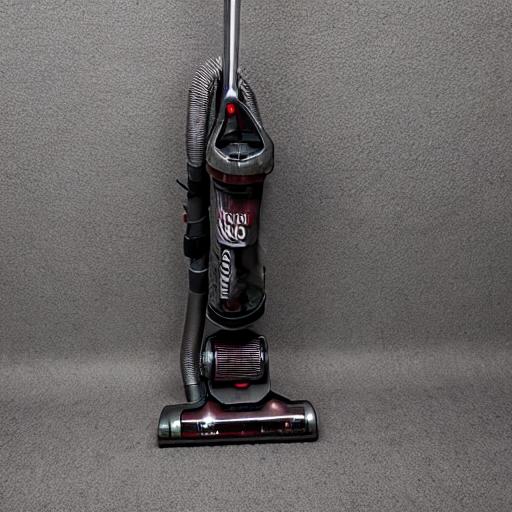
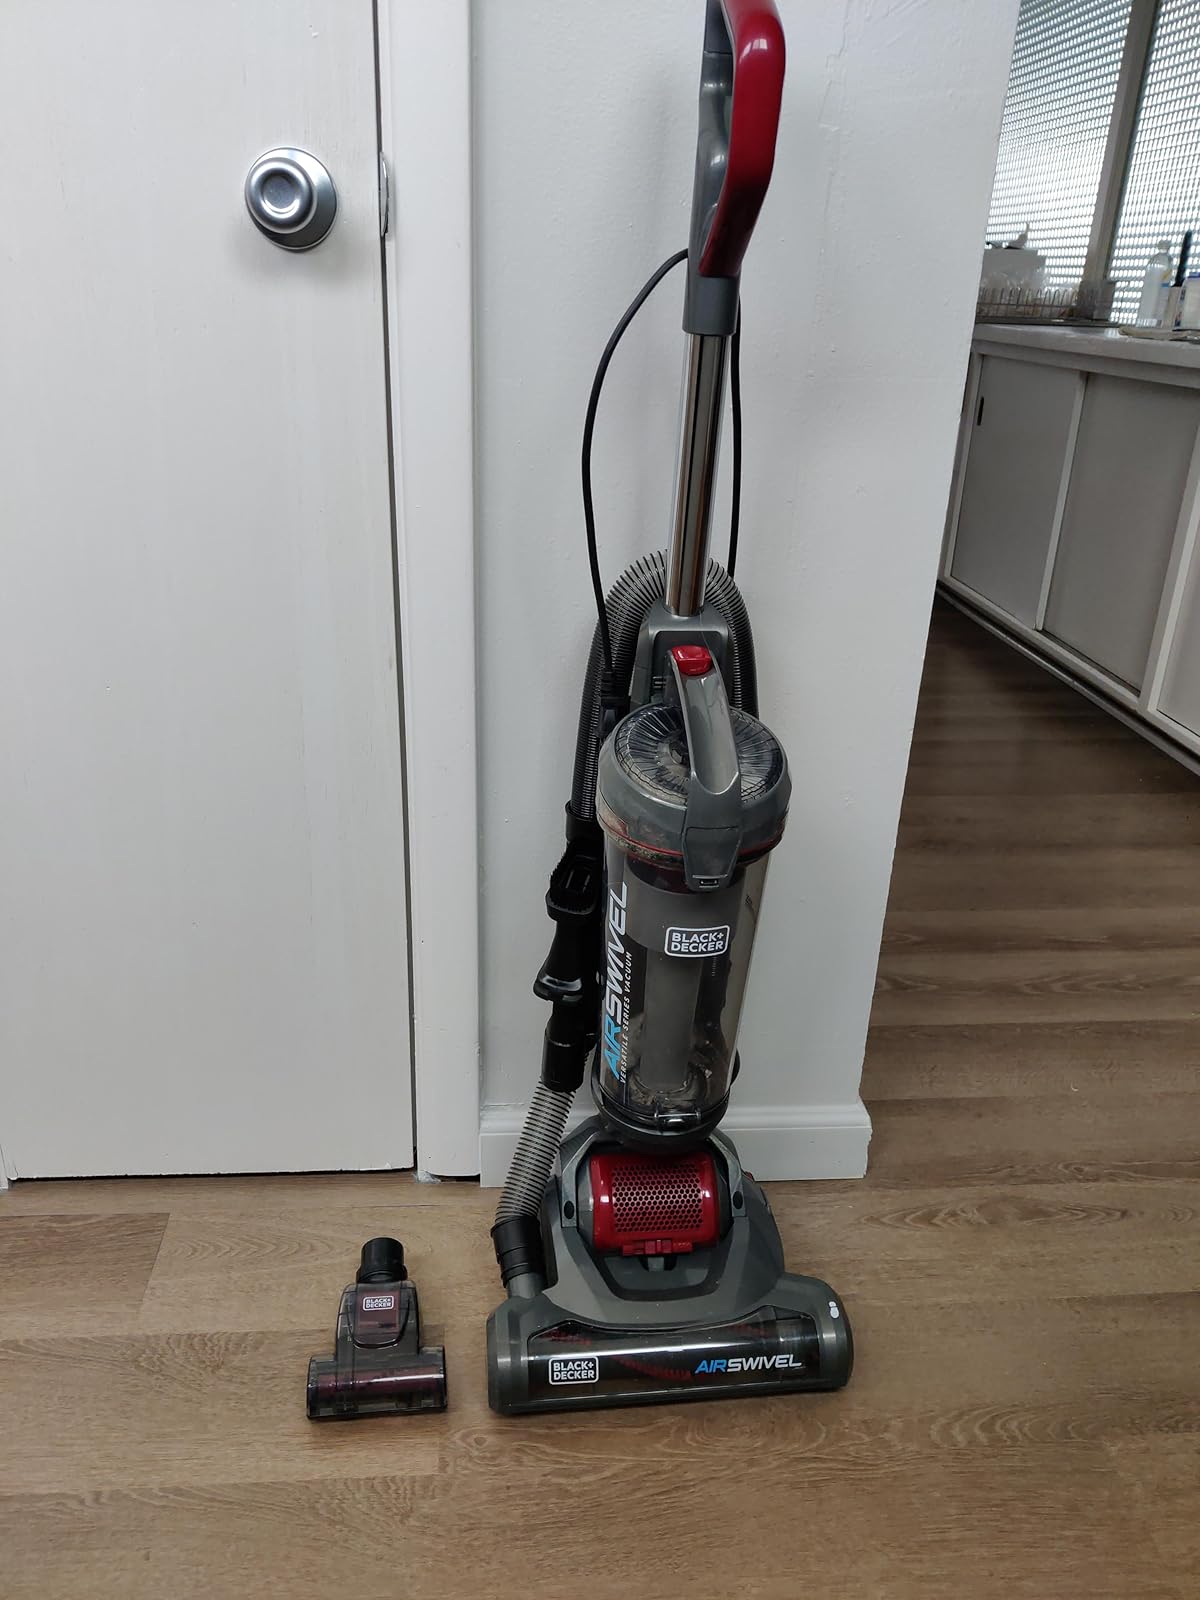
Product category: items_vacuum
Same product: no